Sergey Kofanov

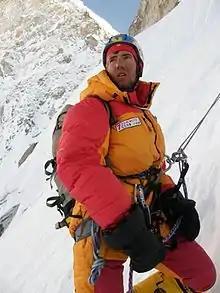
Himalaya, 2007

In May 2006, Kofanov took part in a rescue operation of climber Lincoln Hall on Mount Everest, who was on the verge of death at an altitude of 8,700 metres. Later, Hall wrote a book titled, "Dead Lucky", becoming a bestseller.